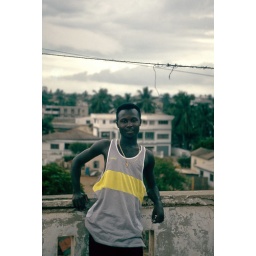
One of my neighbors in Osu, on the roof of our building